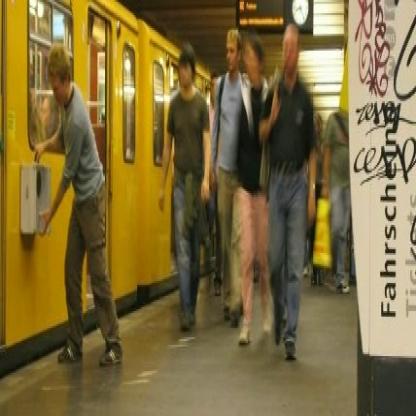
Scene: Indoor